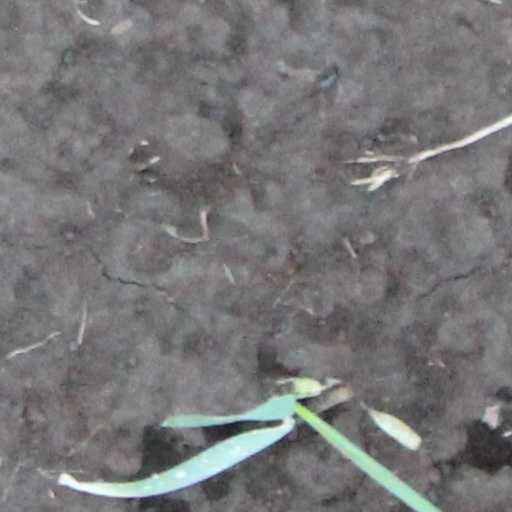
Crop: wheat